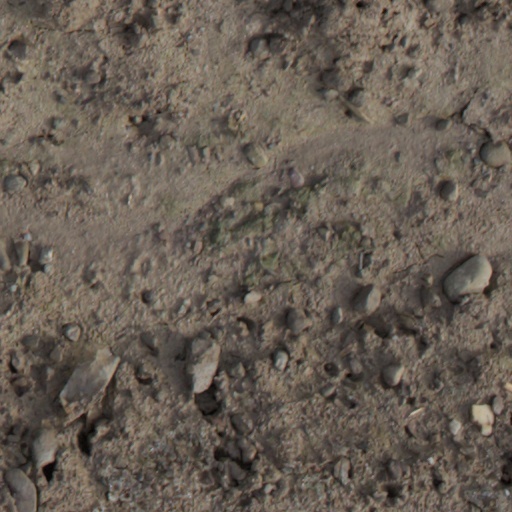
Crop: wheat